Nebulus (video game)

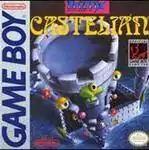
"Castelian", the Game Boy port

The game was originally released by Hewson for the ZX Spectrum, Amstrad CPC, Commodore 64, Commodore Amiga, Atari ST and Acorn Archimedes. The US version, which was published by U.S. Gold, was released under the title "Tower Toppler". A version for the Atari 7800 was also released with this title.